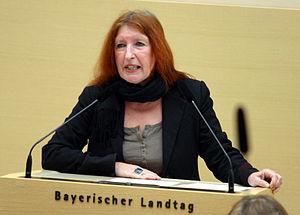
Renate Ackermann est une femme politique allemande de l'Alliance 90 / Les Verts.